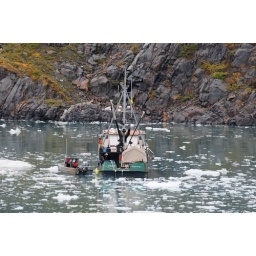
John Hopkins Inlet. Research boat working in the inlet, serving as mother ship to two or three smaller craft.